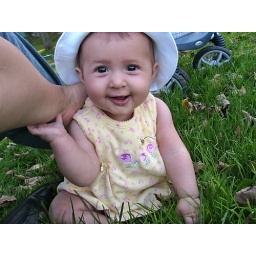
Isabella sitting with Mommy in the grass at Forest River Park in Salem, Mass.